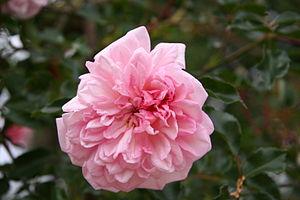
Rose François Juranville - Roseraie de Bagatelle (Paris, France).
'François Juranville' est un cultivar de rosier grimpant obtenu en 1906 par le rosiériste René Barbier.
René Barbier est un horticulteur et rosiériste français. Il descend d'une lignée de jardiniers. Son père Albert Barbier est le fondateur de la pépinière Barbier.